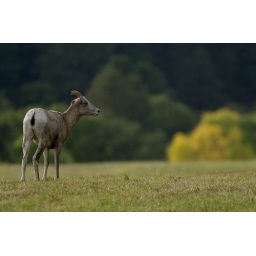
bighorn sheep ewe at custer state park in the black hills